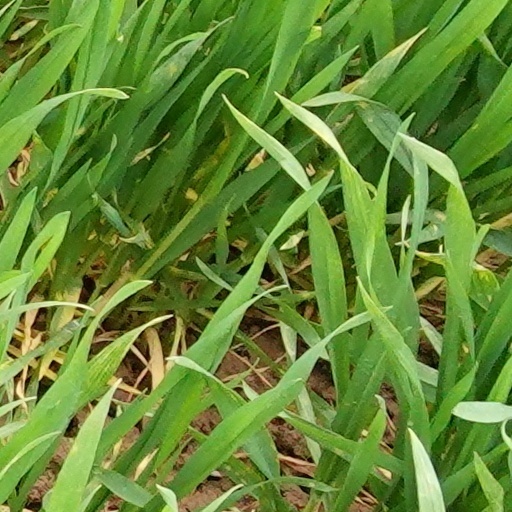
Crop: wheat